Benjamin Leigh Smith

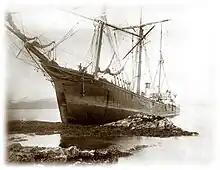
A photograph of "Eira", taken by Benjamin Leigh Smith

By his fourth expedition, Leigh Smith's enthusiasm for Arctic exploration had advanced to the point that he had his own vessel—"Eira"—specially built. "Eira" was built at the Scottish shipyard of Stephen & Forbes at Peterhead as a three-masted, steam-equipped screw barquentine from 1879 to 1880. John and David Gray pioneered steam engine ships and the "Eira" was designed along the lines of the whaler "Hope" and "Windward". At long and 360 tons the "Eira" was seven feet longer and forty tons heavier that the "Windward"—built in 1866 with a 30 hp steam engine—but an otherwise close copy. The ship's hull was three feet thick and the bow had a thickness of eight feet. After launching the "Eira" was towed to Aberdeen where a 50 hp steam engine was installed.